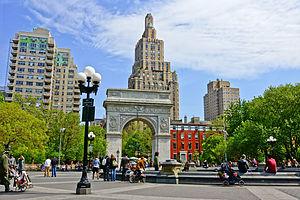
NYC - Washington Square
Washington Square Park est un parc de la ville de New York, situé dans le sud de l'arrondissement de Manhattan dans le quartier de Greenwich Village. Il est bordé au sud et à l'est par les bâtiments de l'Université de New York, ce qui lui vaut d'être fréquenté par une population un peu marginale, intellectuelle et non conformiste. Dans les années 1980, on y trouvait également beaucoup de revendeurs de drogue.